BMW M62

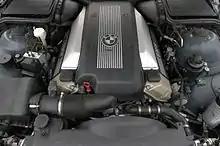
Technical Update version (M62TUB44)

In 1998, the Technical Update was applied, resulting in the M62TUB44. In the United States, power for TU models was increased to .